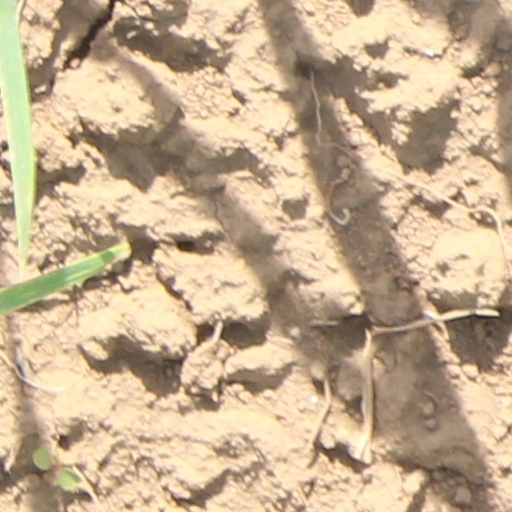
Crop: wheat